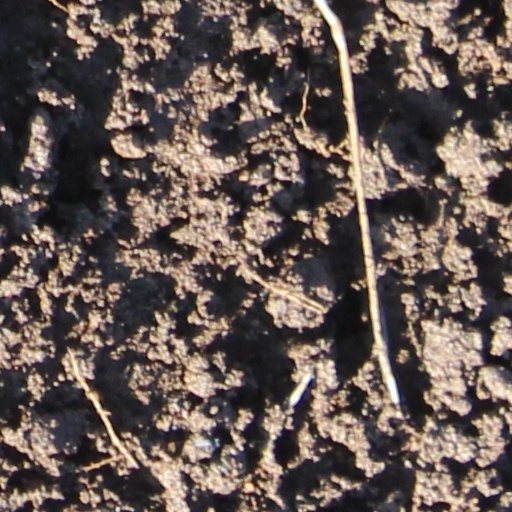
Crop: wheat